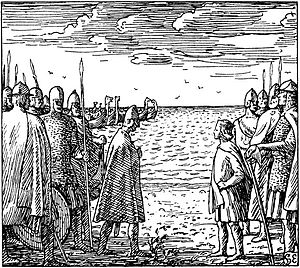
Magnus den Gode
Magnus den Gode (til højre) og Hardeknud mødes ved Göta älv i 1037
Magnus den Gode, også Magnus Olavsson, var konge af Norge fra 1035–1047 og af Danmark 1042–1047. Han var frillesøn af den norske konge Olav den Hellige og Alvhild, der var tjenestepige på kongsgården.